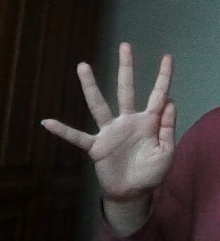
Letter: sheen